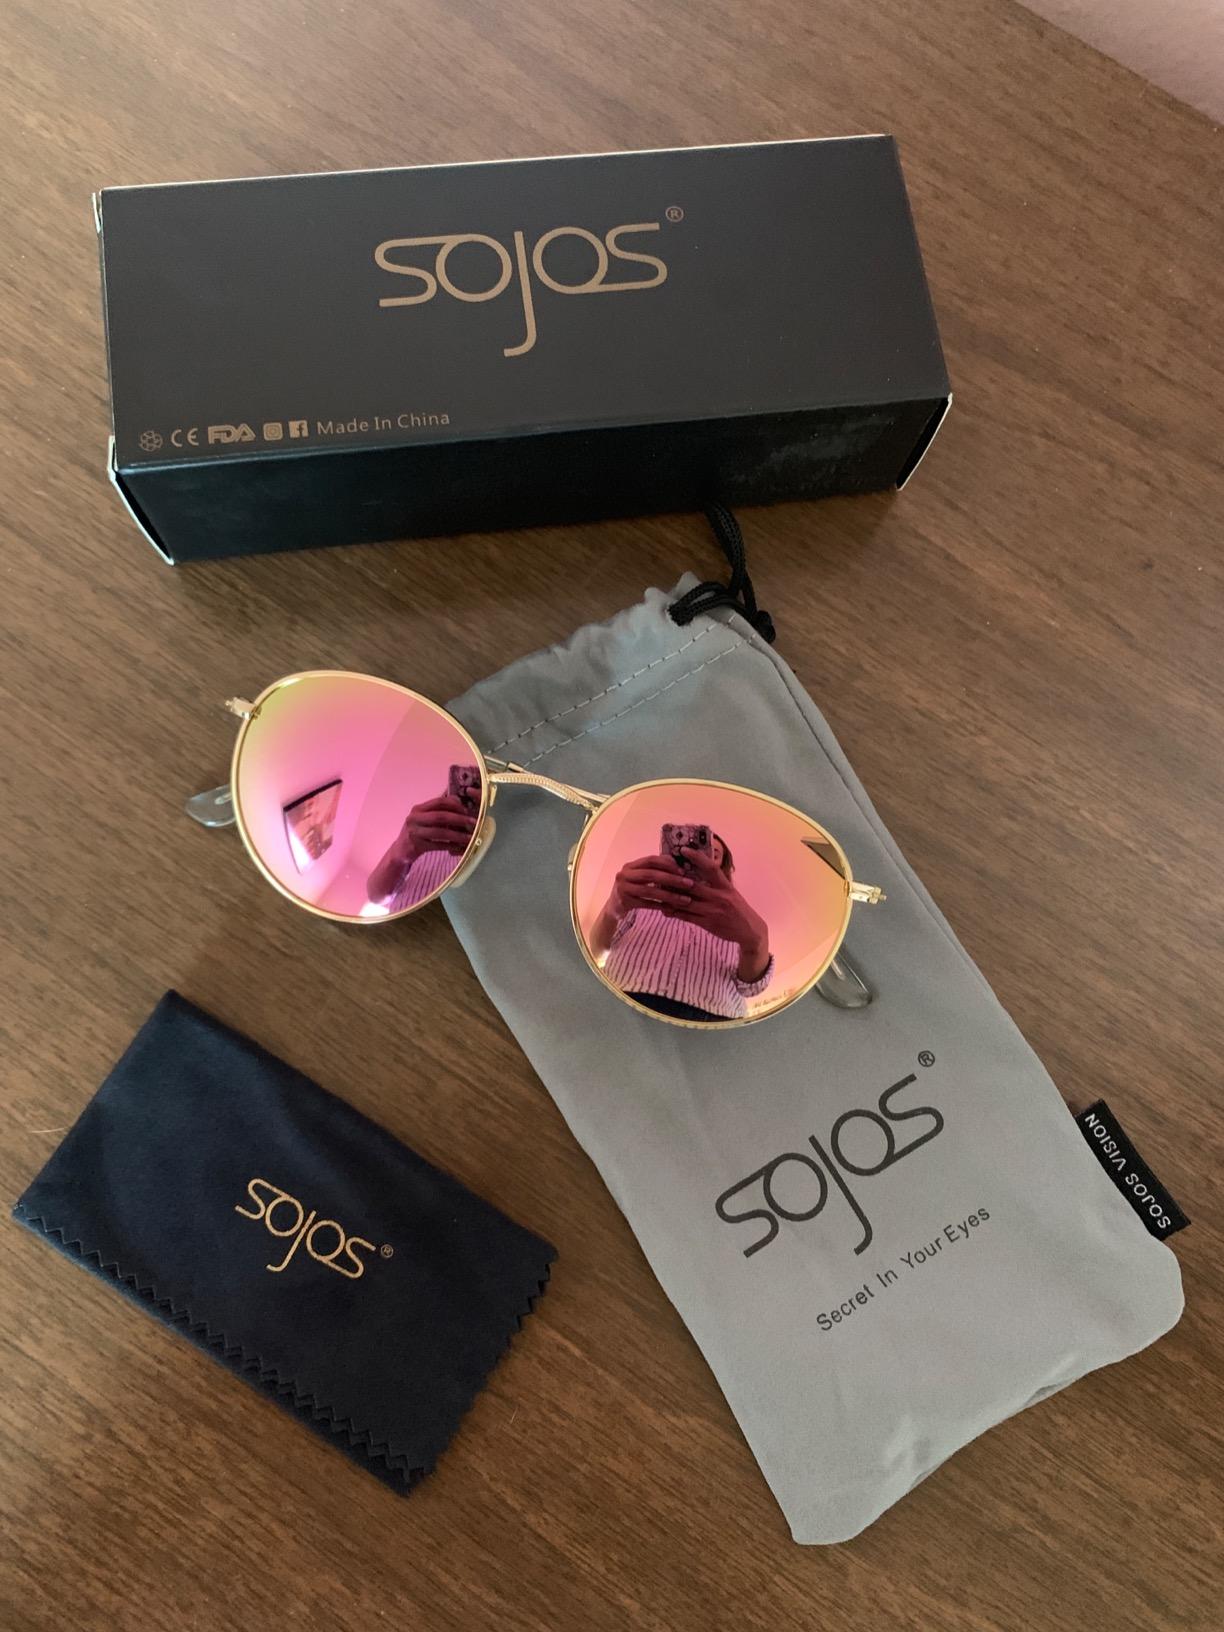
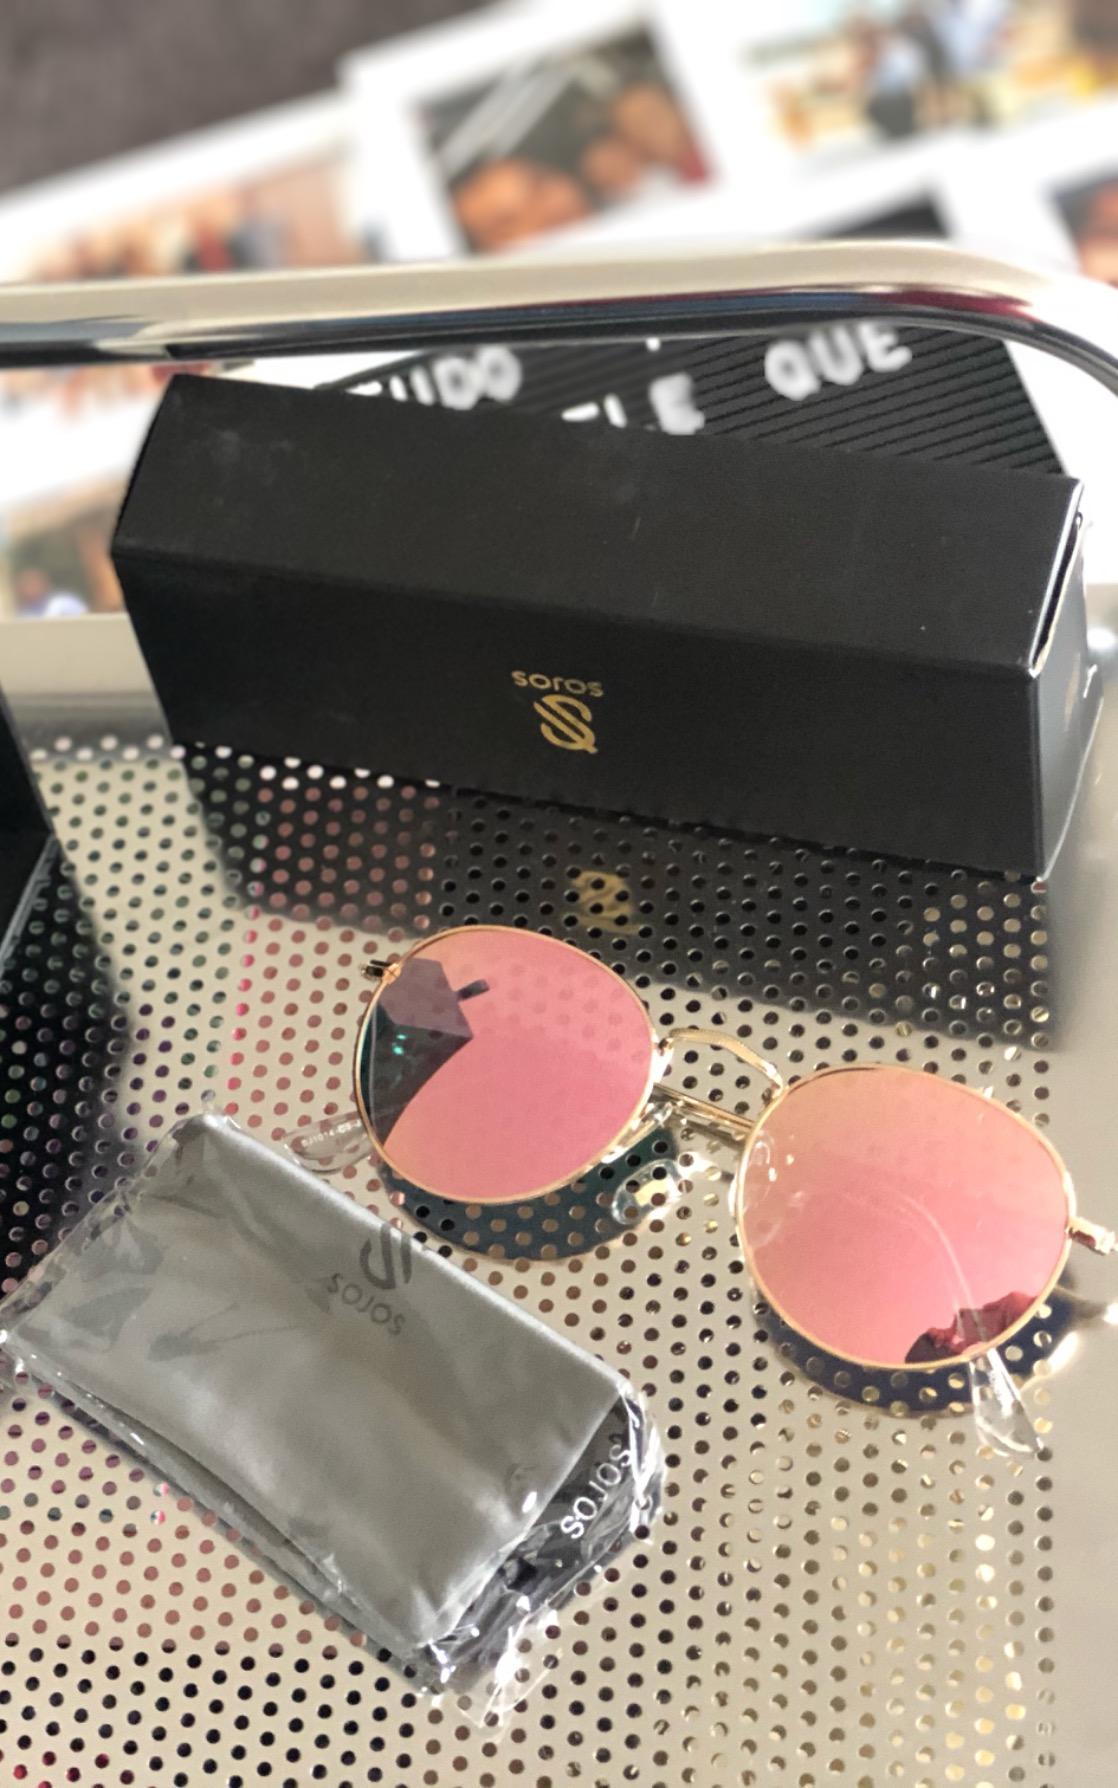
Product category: accessories_sunglasses
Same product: yes